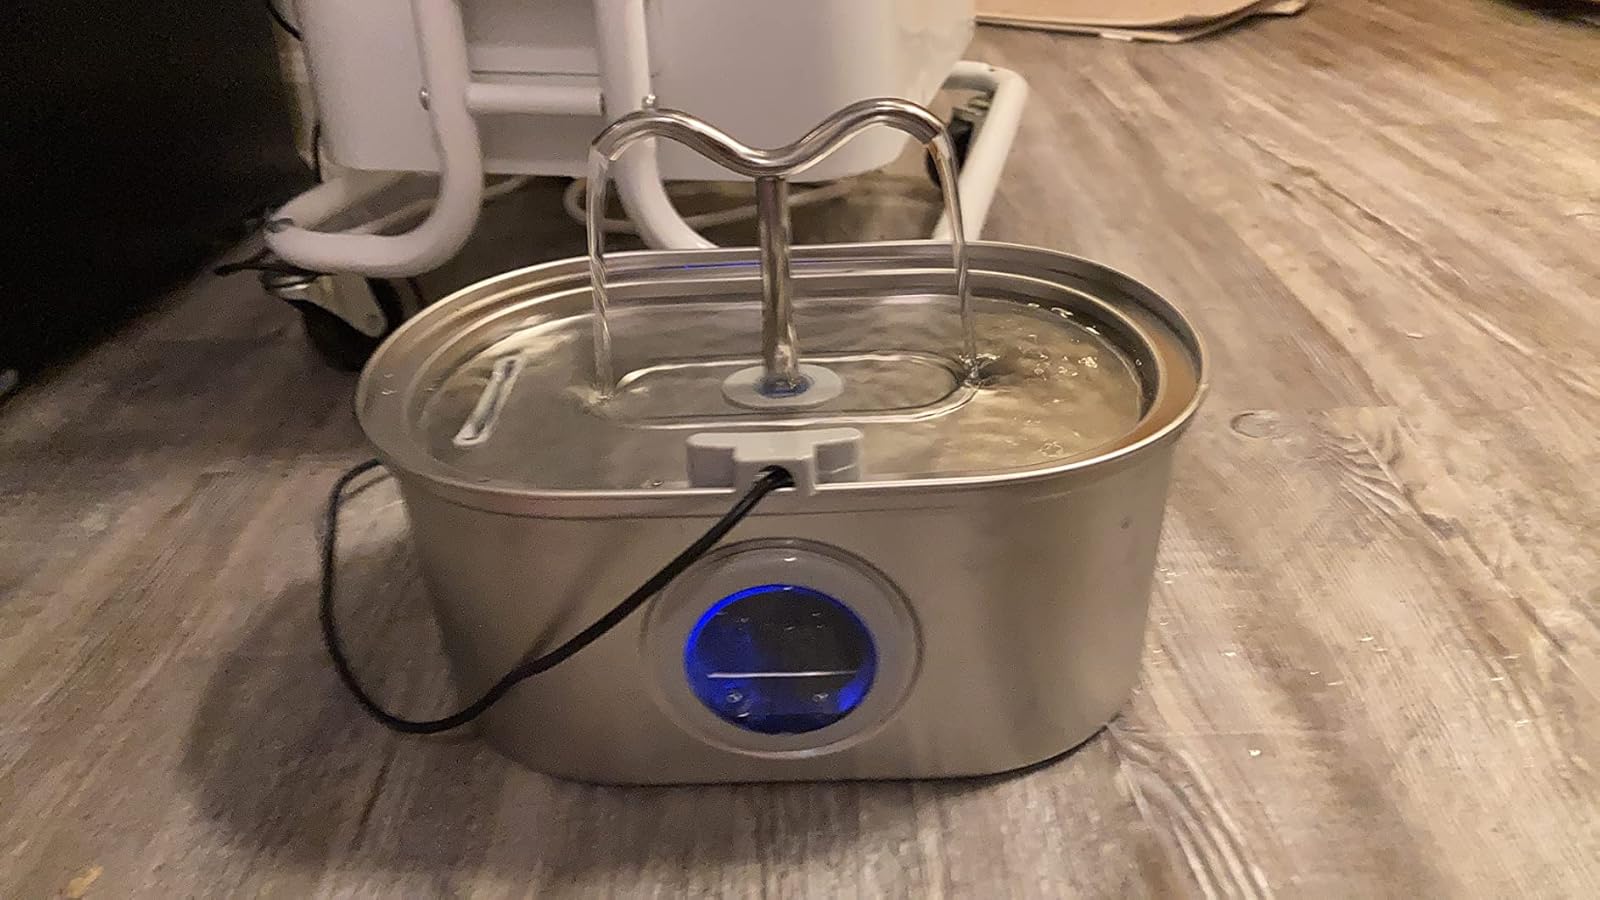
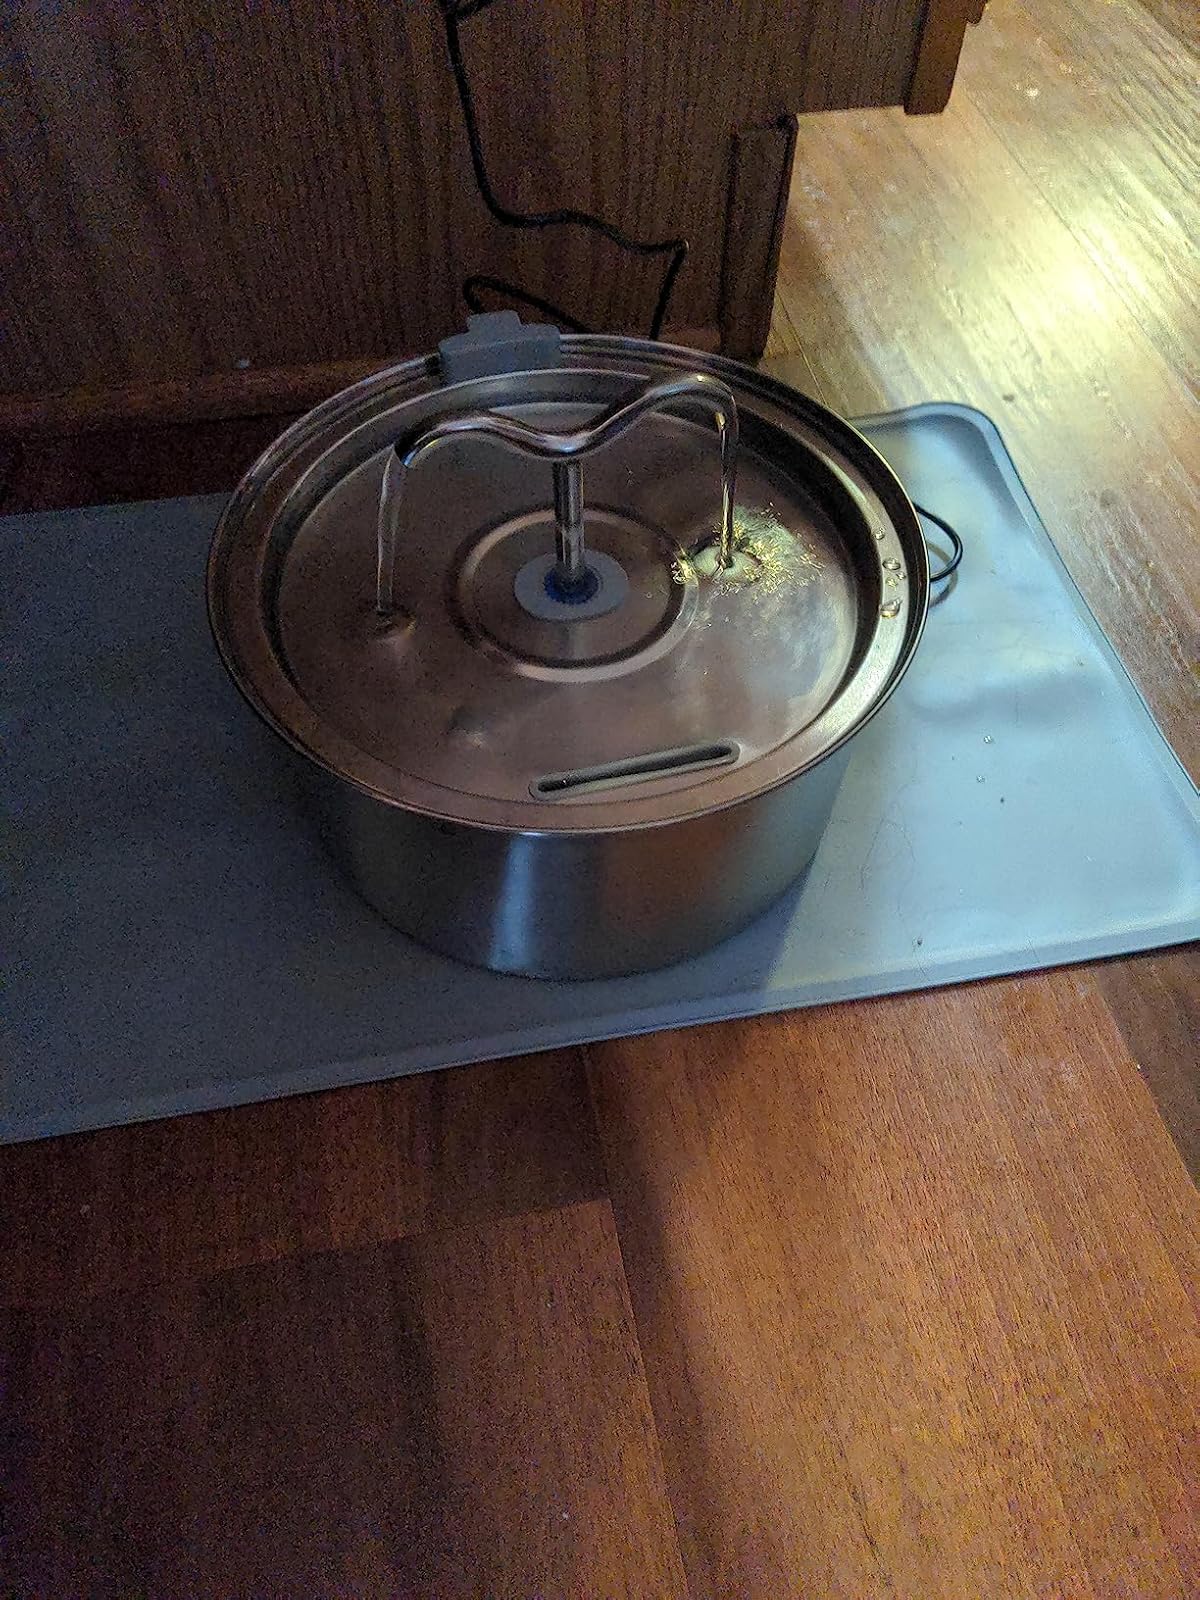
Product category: items_bowl
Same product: no